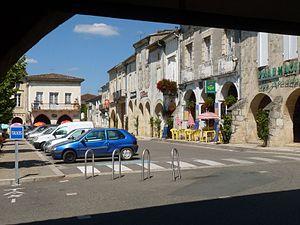
place de Sauveterre-de-Guyenne, Gironde, France
Sauveterre-de-Guyenne est une commune du Sud-Ouest de la France, située dans le département de la Gironde, en région Nouvelle-Aquitaine.